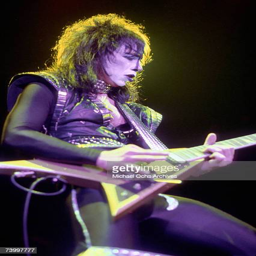
hard rock artist performs onstage in circa